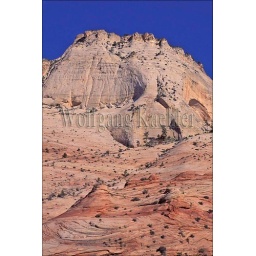
Usa, utah, zion national park, rock formations carved by wind and water